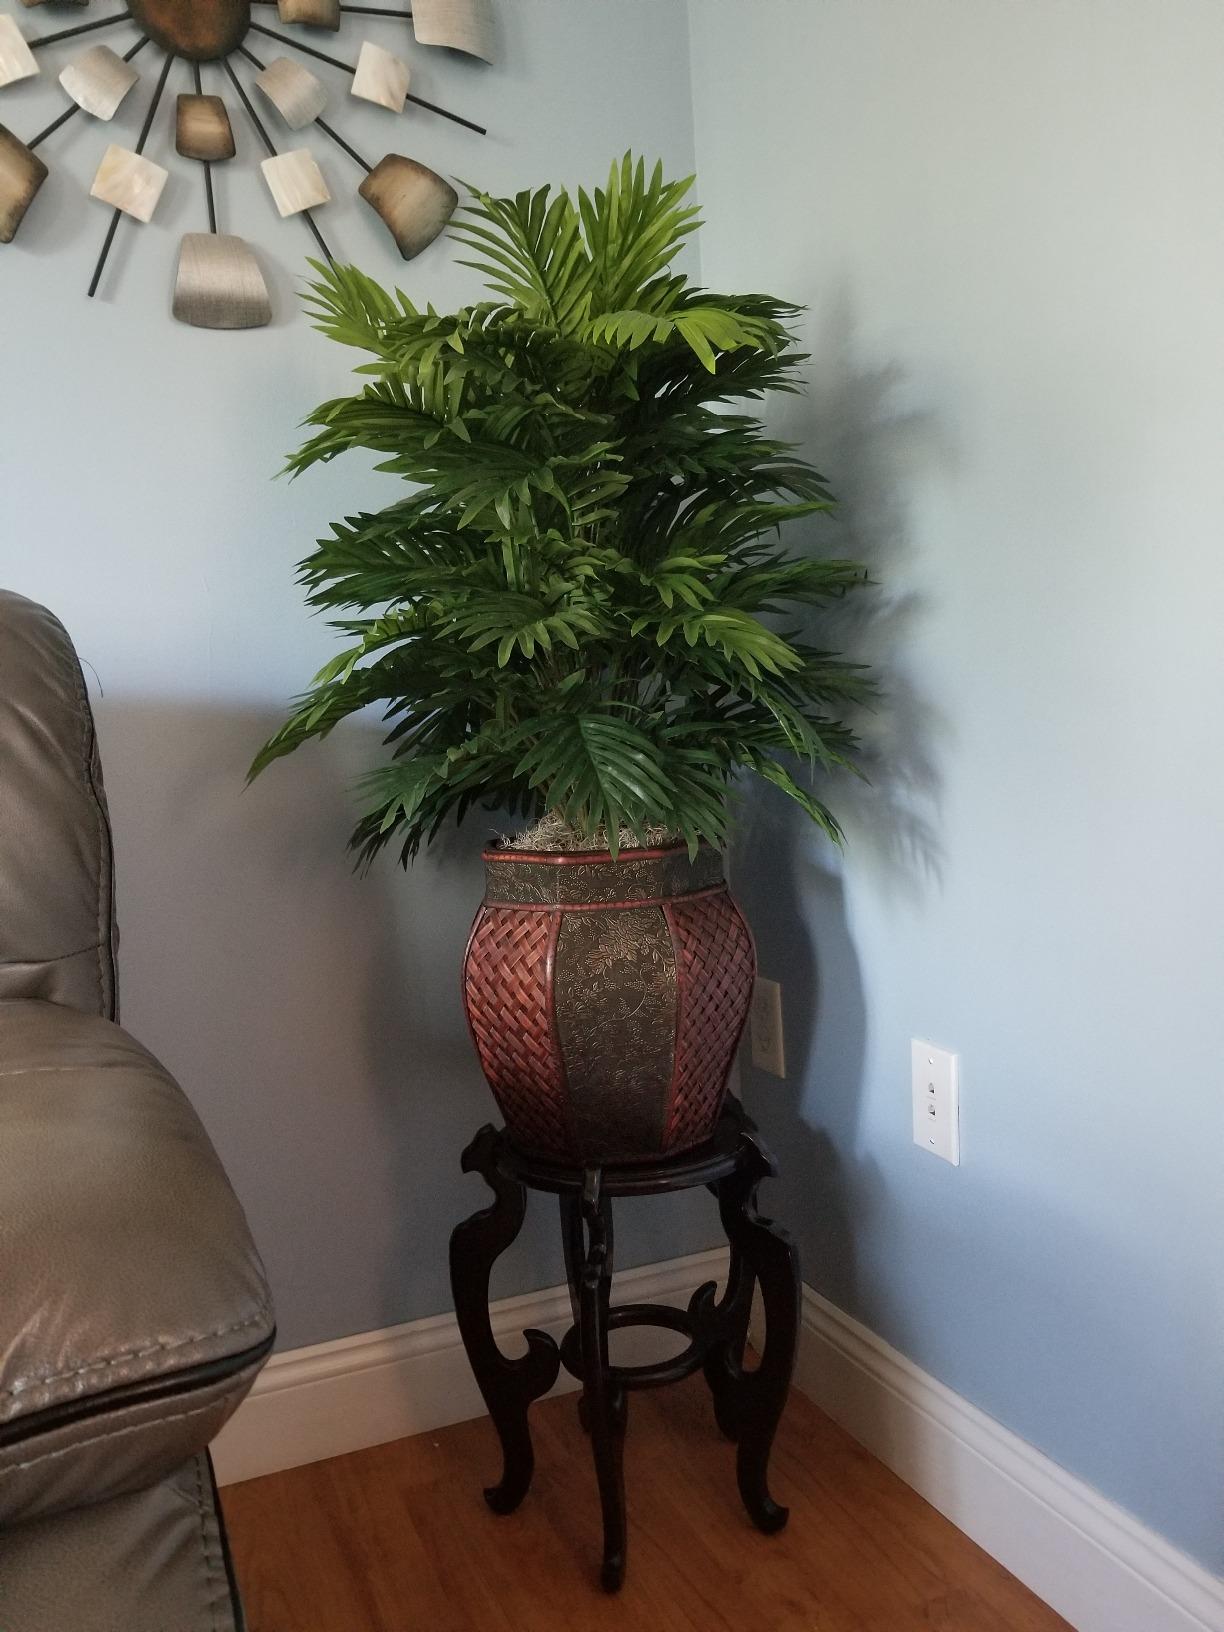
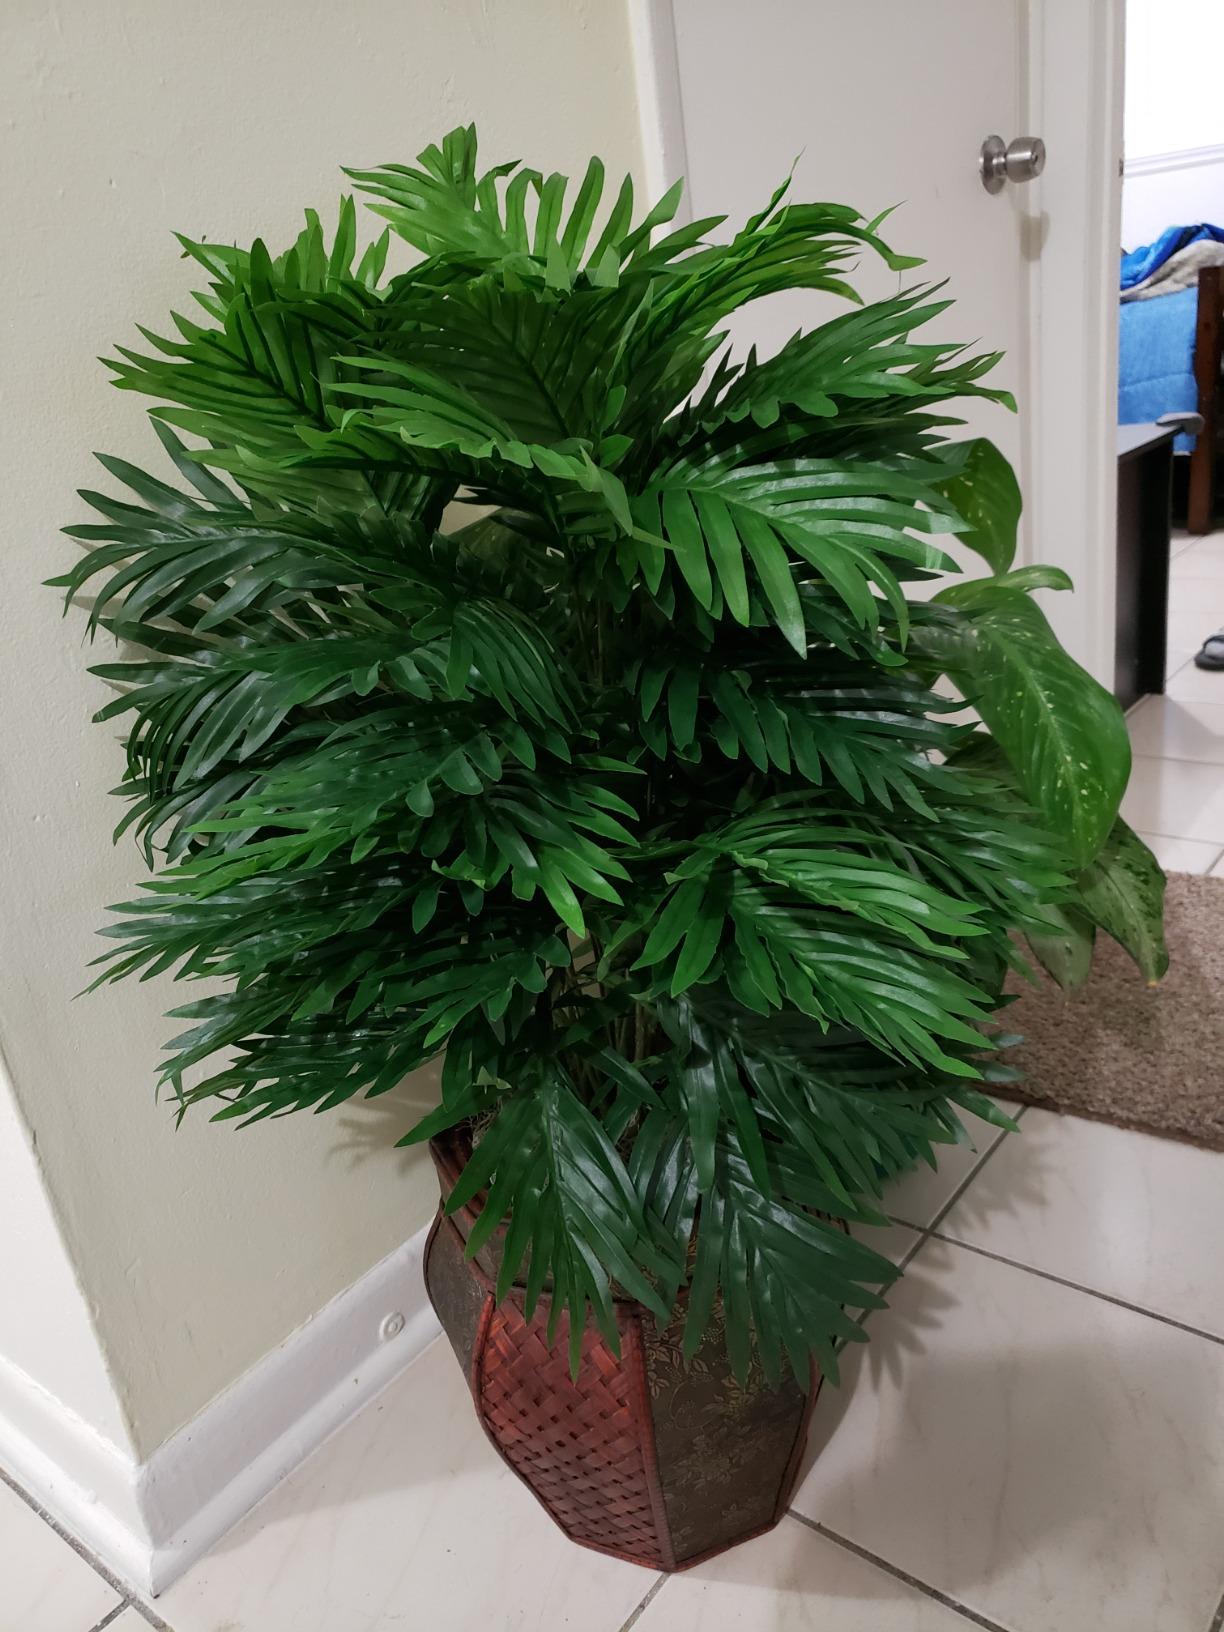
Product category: vase
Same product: yes